Question: Please indicate a possible affordance area of the fork that can be used for holding
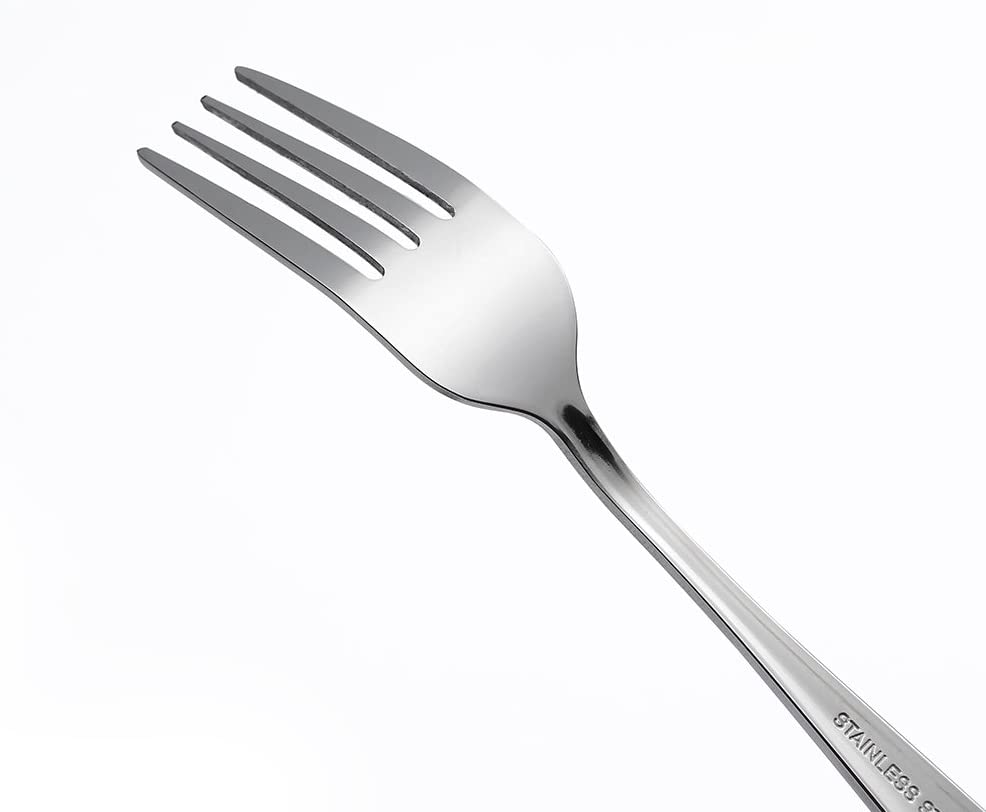
Answer: [701.419, 566.819, 960.308, 810.152]